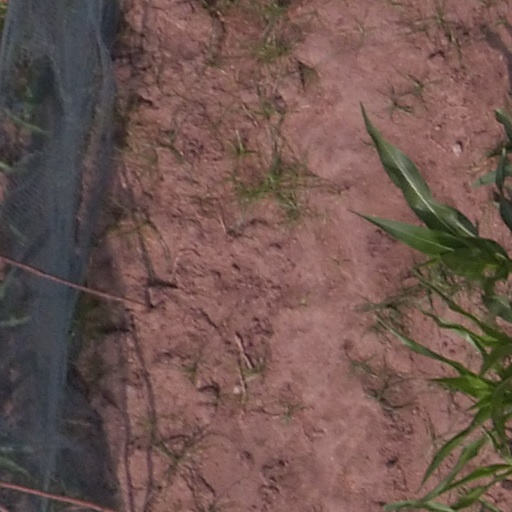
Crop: maize; corn